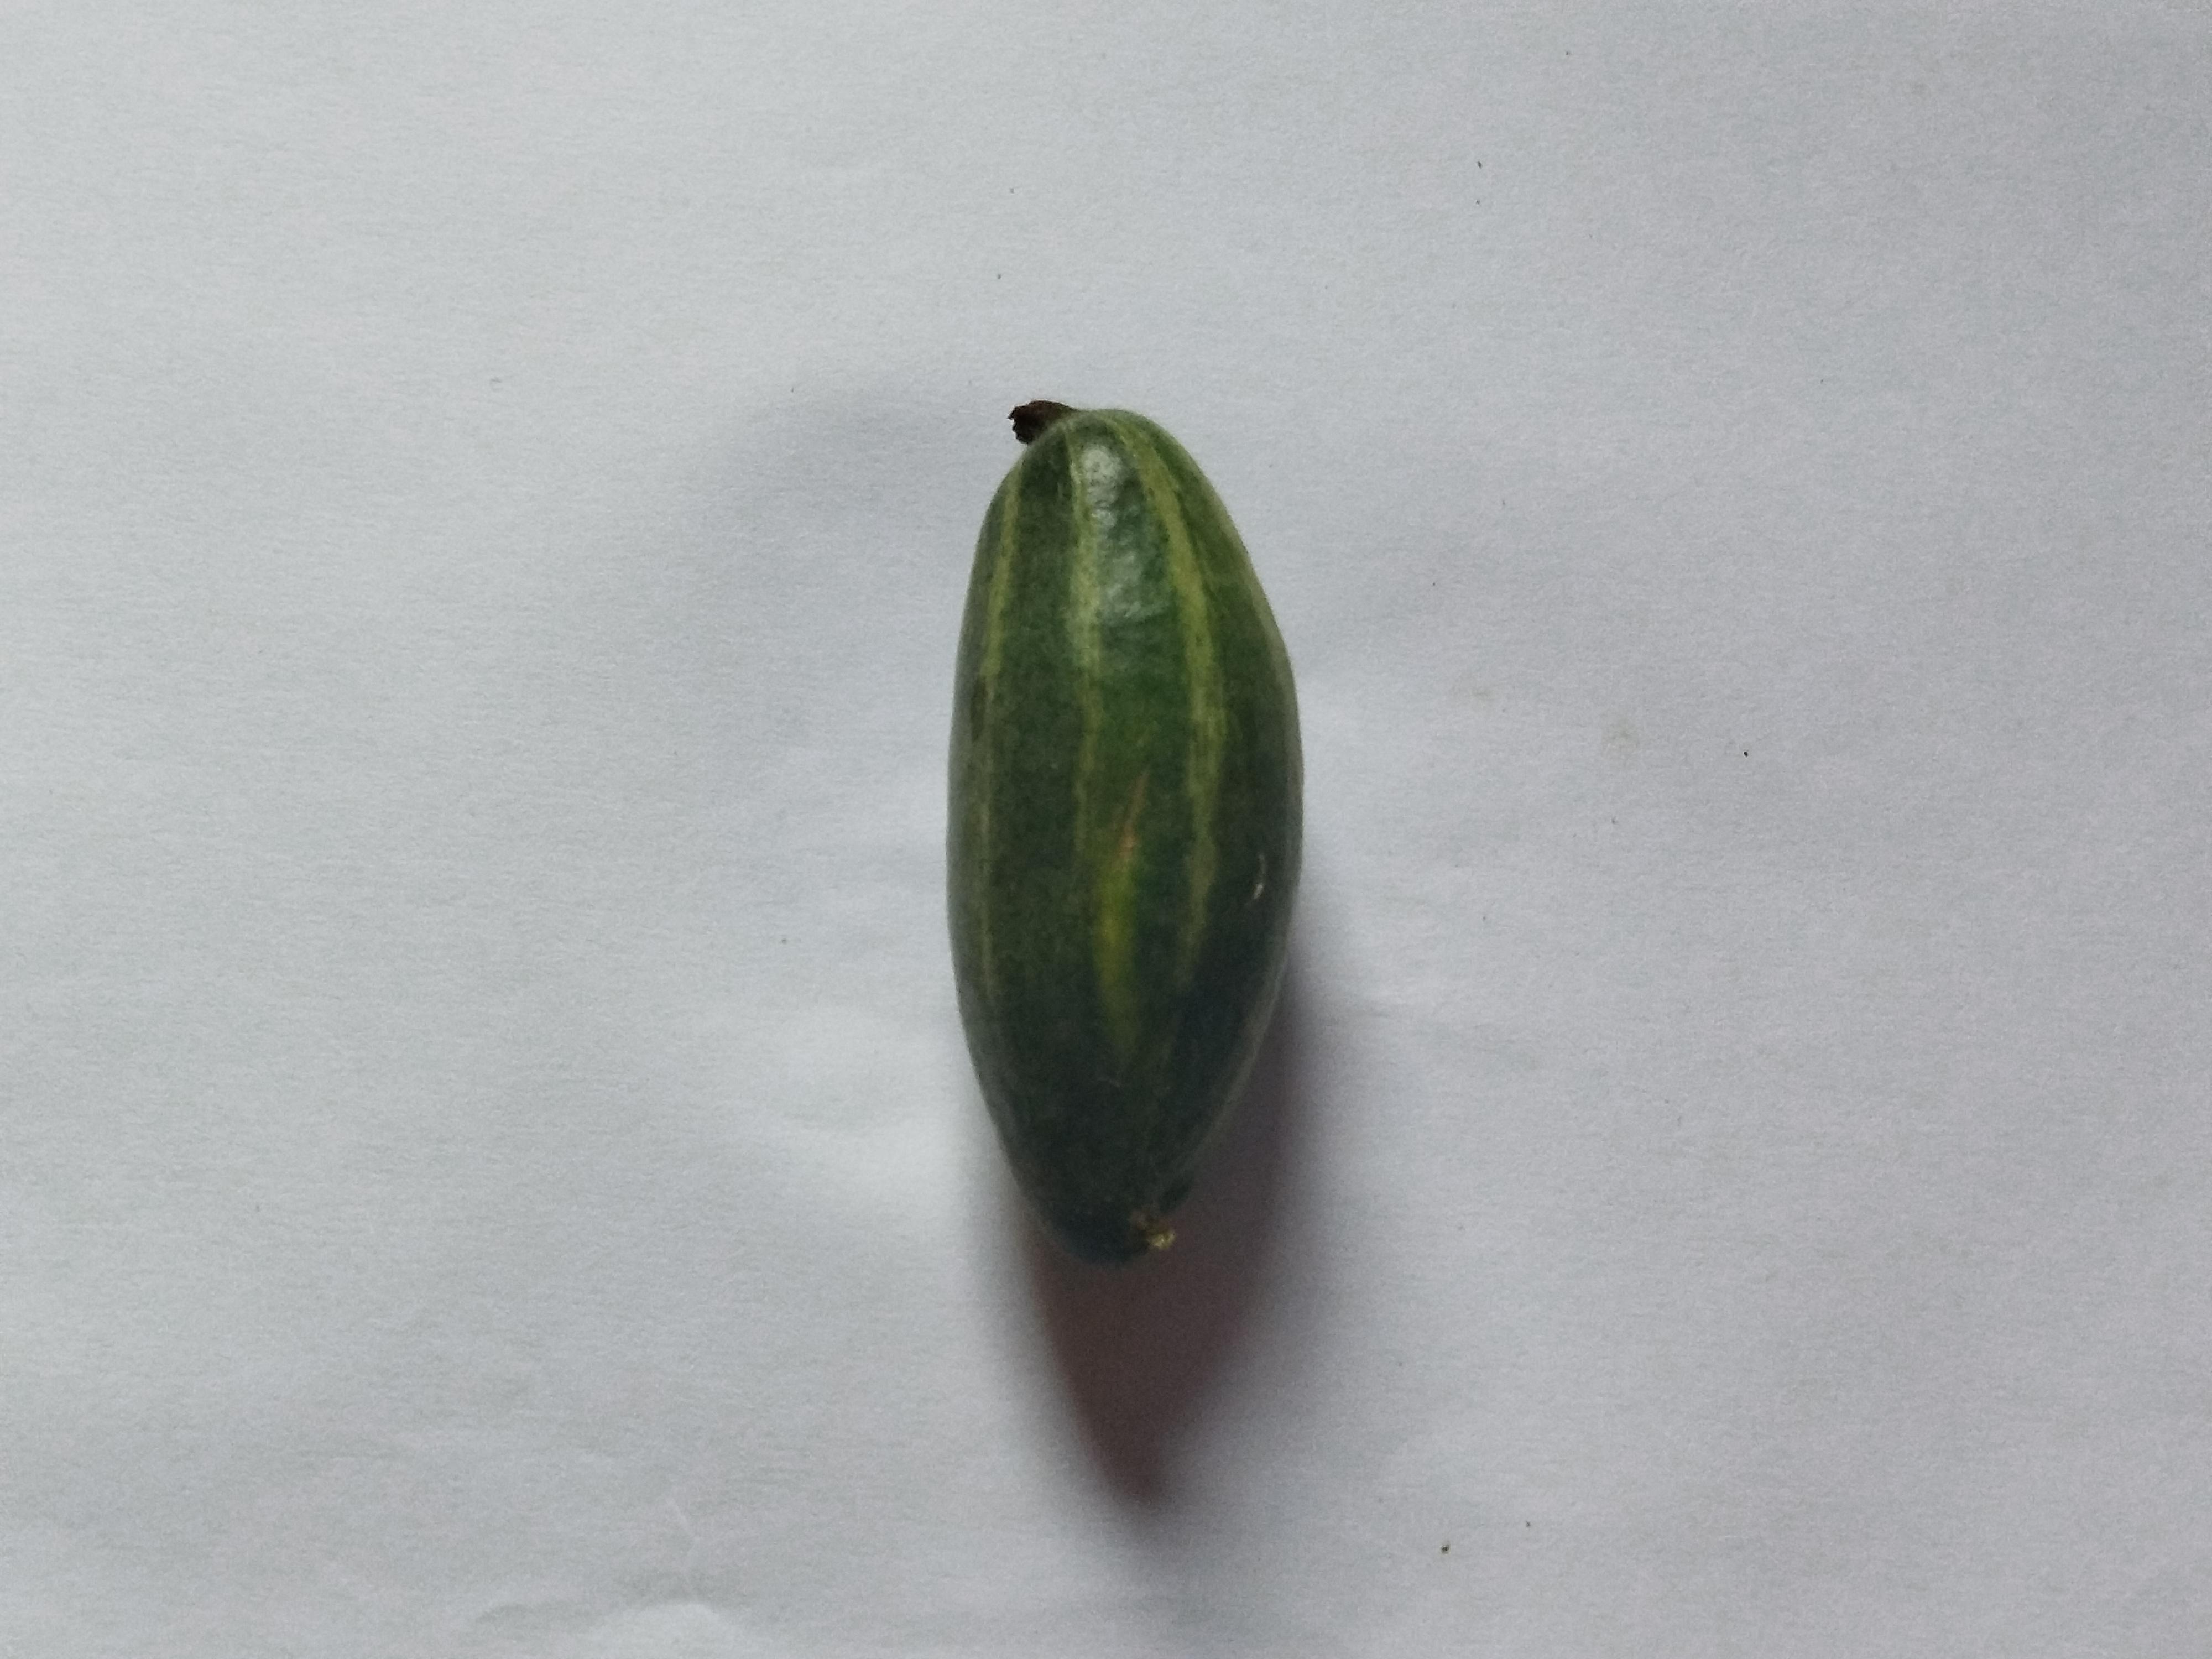
Label: Pointed gourd